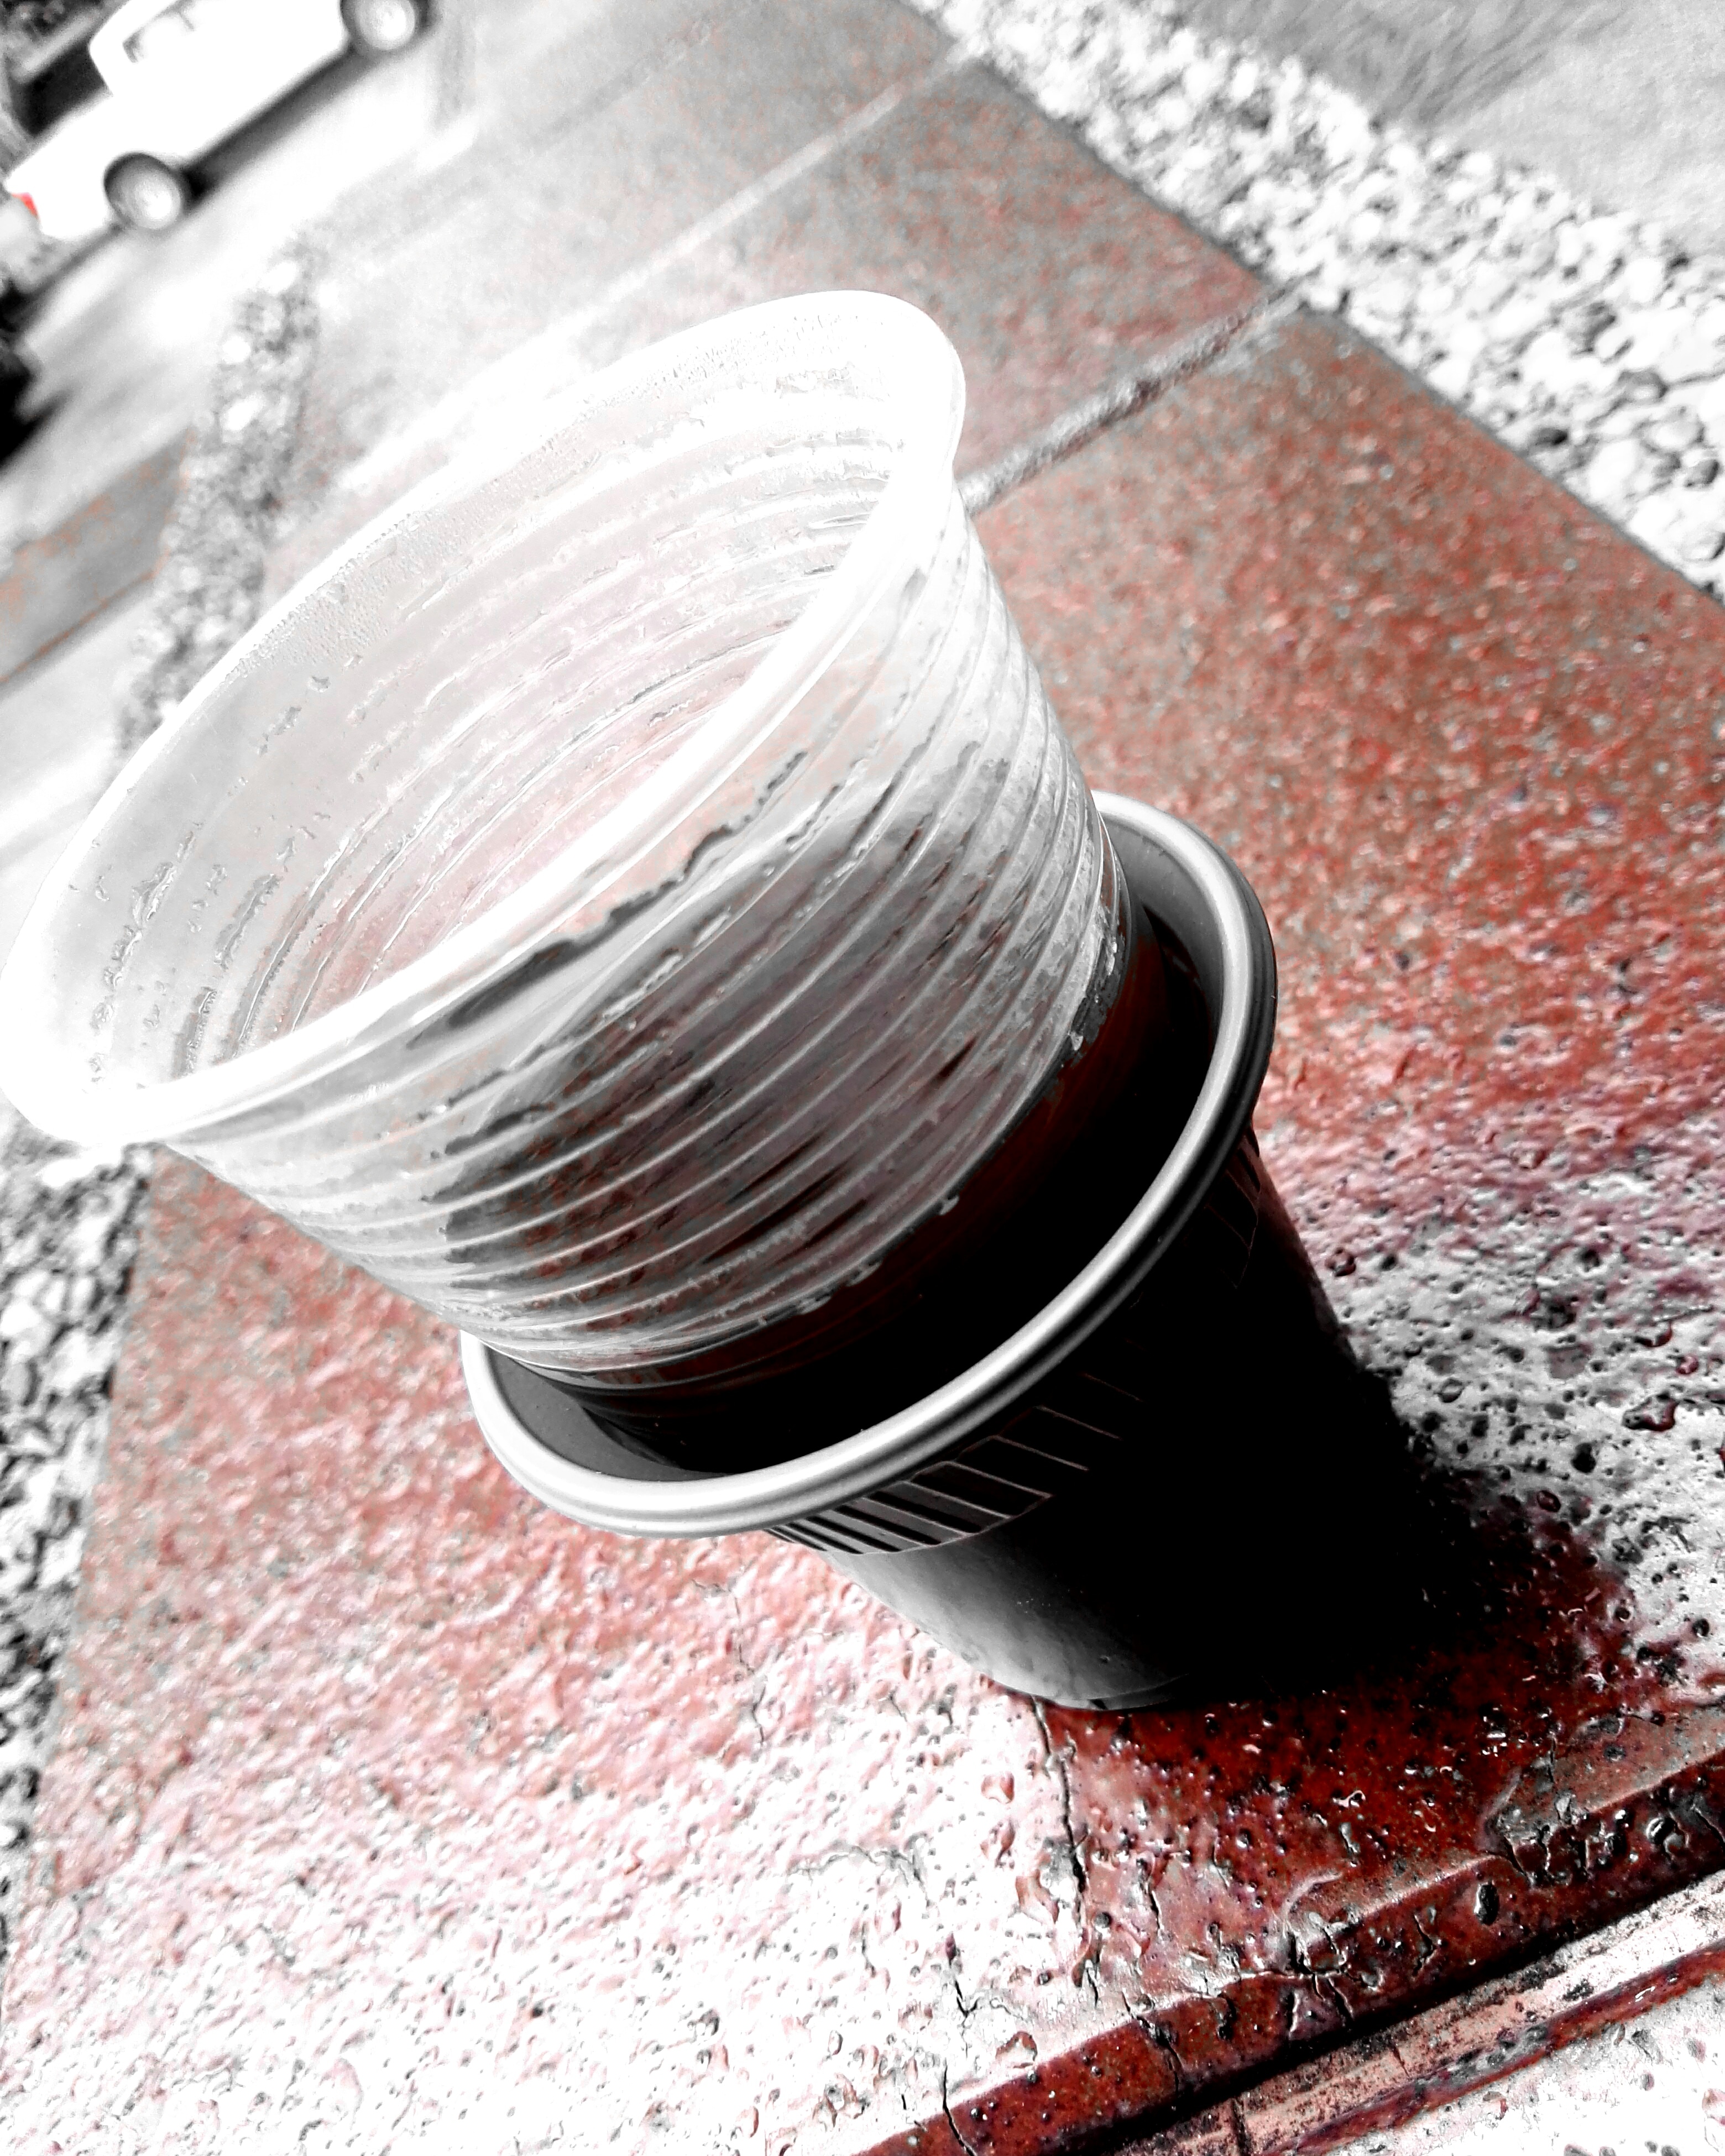
coffee, Material property, metal